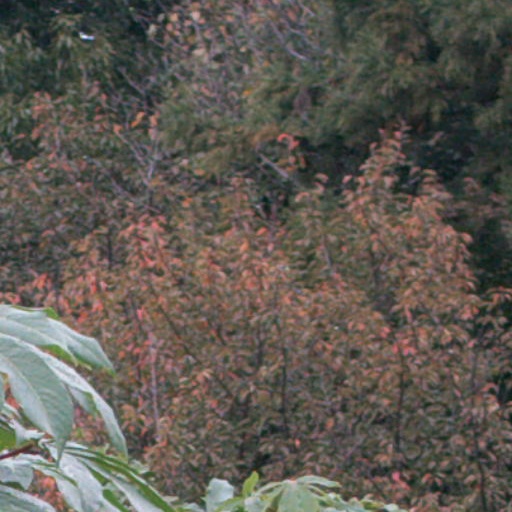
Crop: cassava